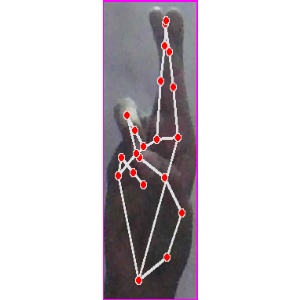
अक्षर: र